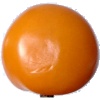
Label: yellow_tomato